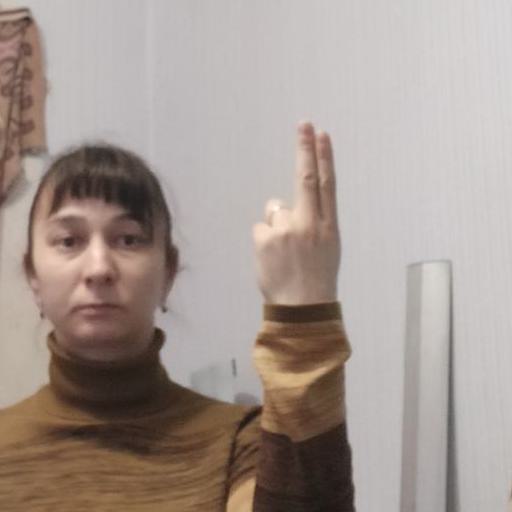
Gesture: two_up_inverted